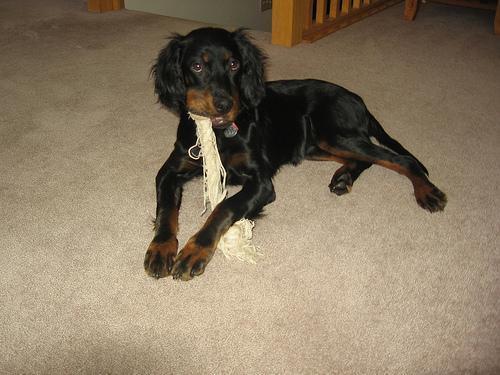
Gordon_setter